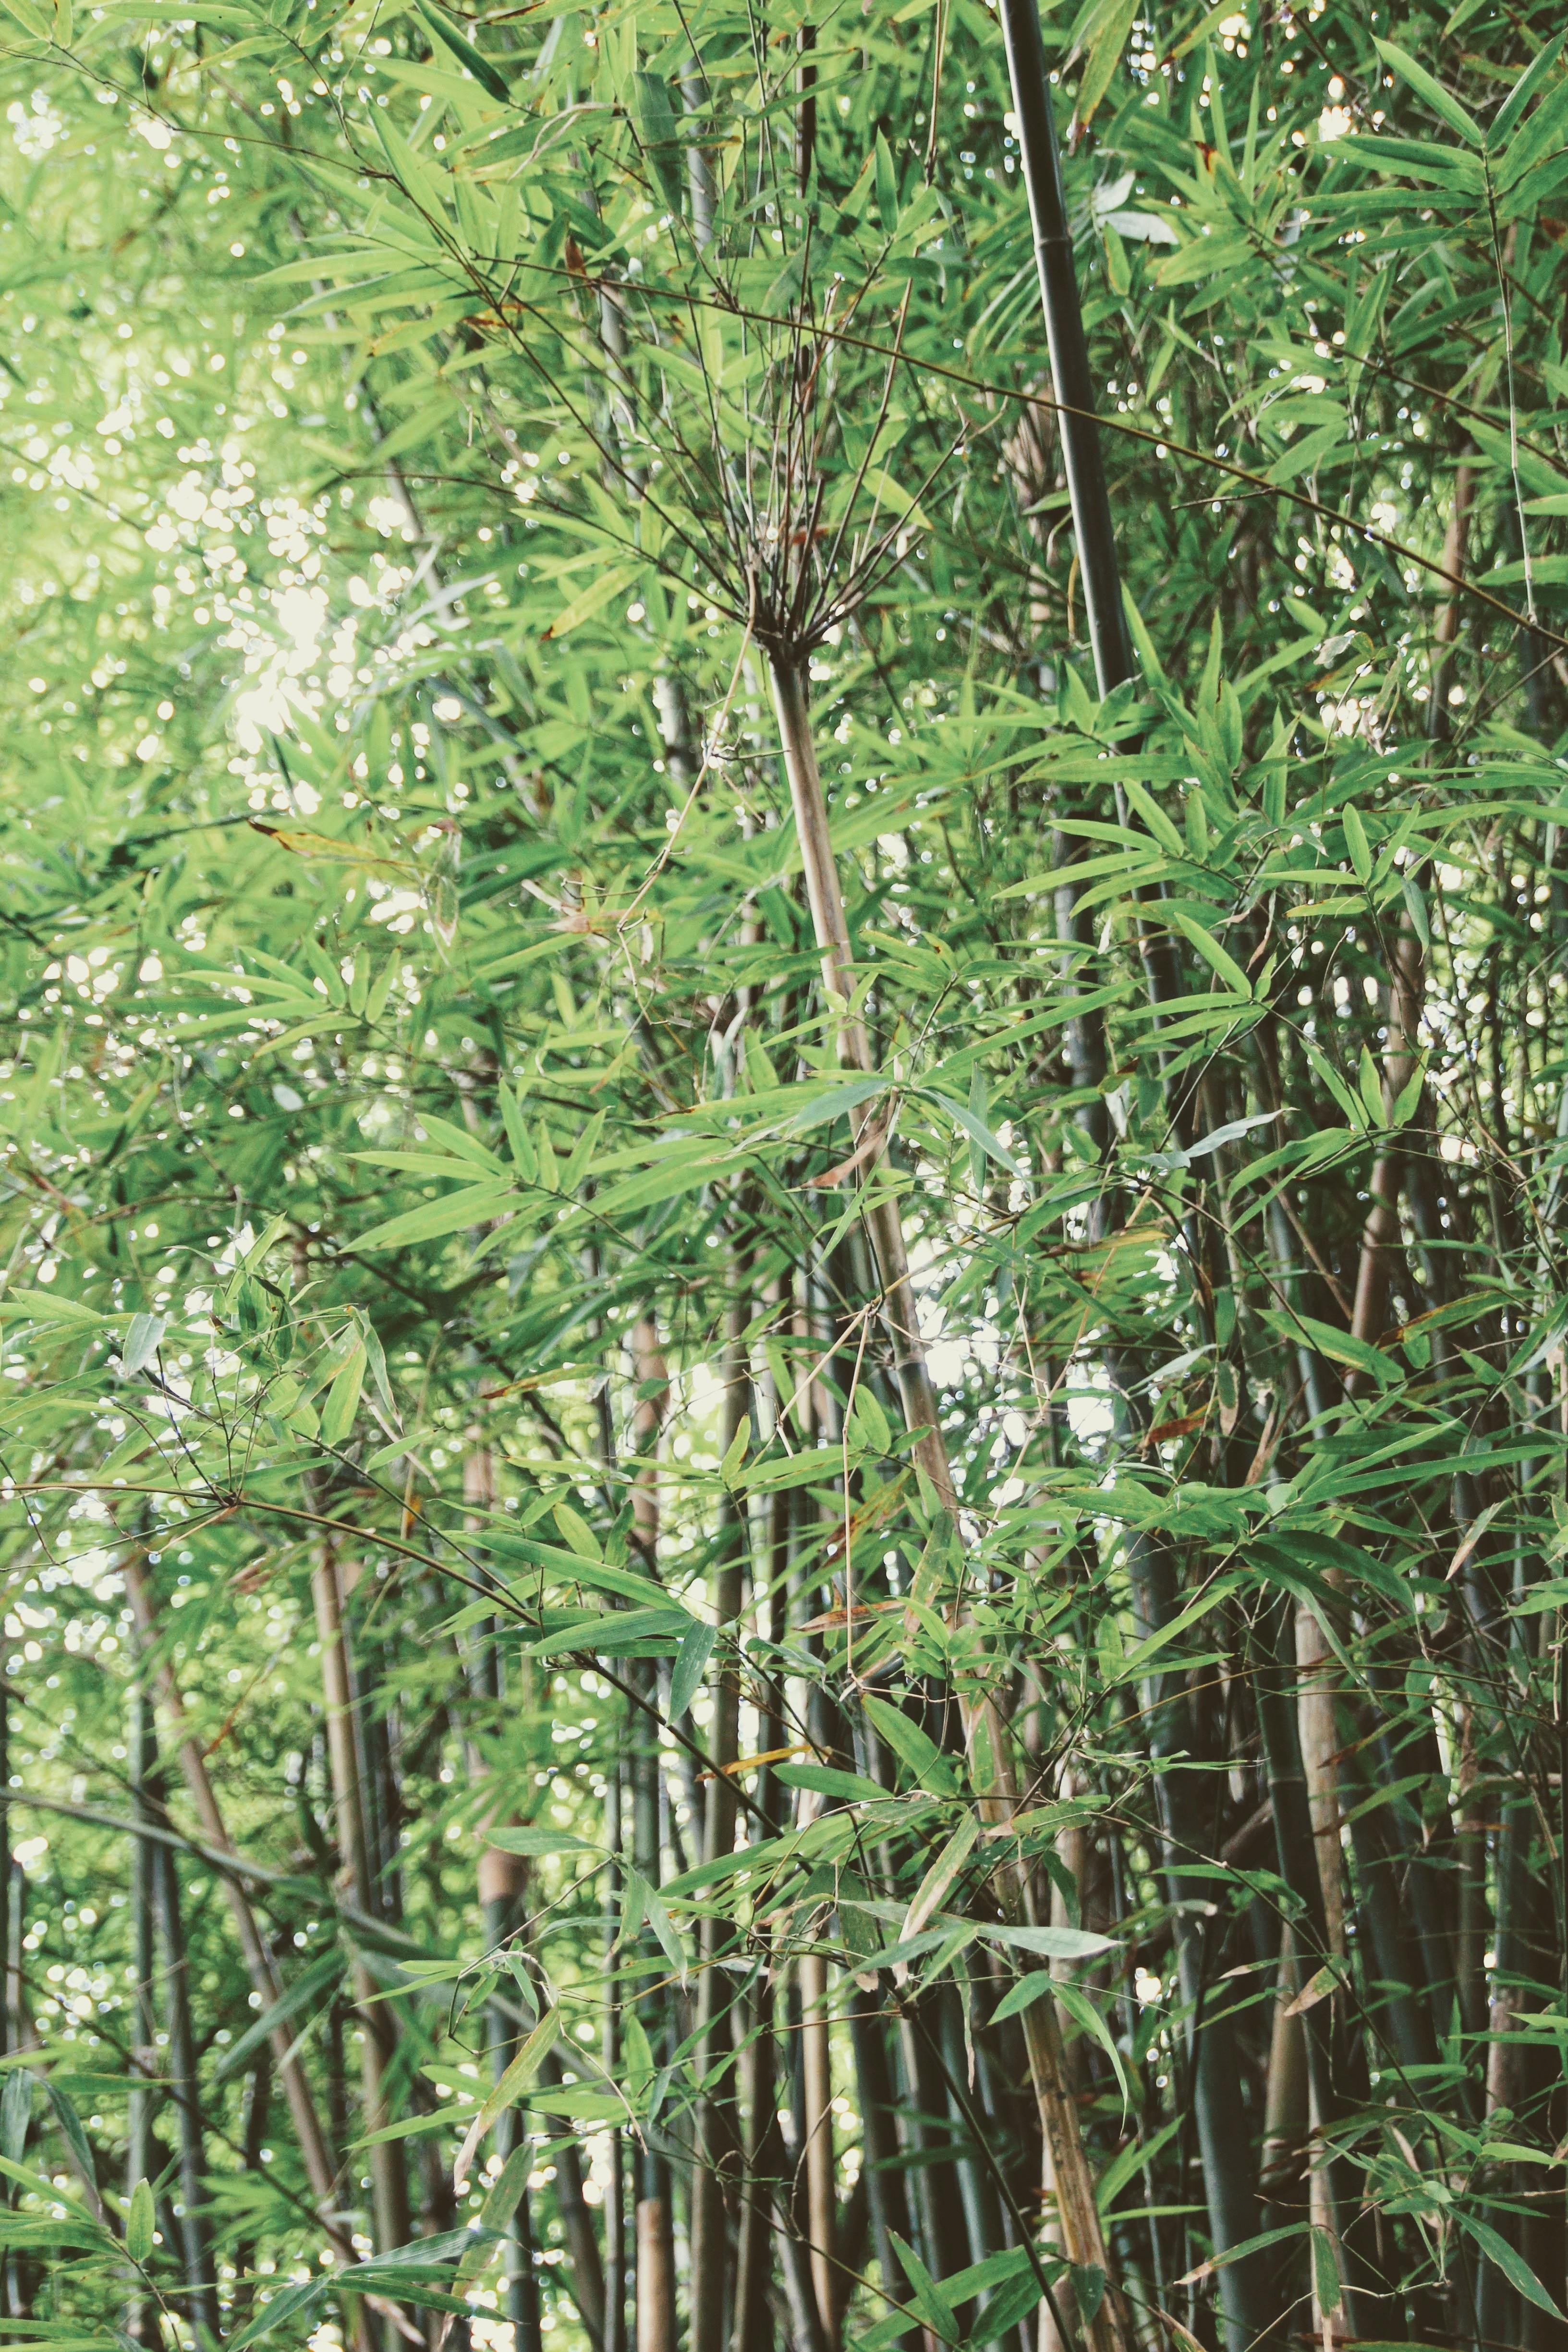
tree, nature, forest, plant, flower, green, chinese, produce, crop, evergreen, botany, flora, tribe, shrub, bamboo, ecosystem, flowering plant, bamboo leaves, grass family, plant stem, woody plant, land plant, horsetail family